One Day: Justice Delivered

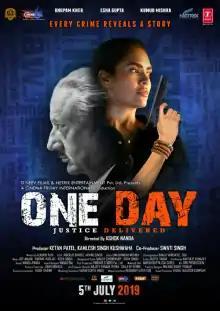
Theatrical release poster

One Day: Justice Delivered is a 2019 Indian Hindi-language action thriller film produced by Kamlesh Singh Kushwaha, Ketan Patel and Swati Singh, written by Alaukik Rahi and directed by Ashok Nanda. The film starring Anupam Kher, Esha Gupta, Kumud Mishra, and Anusmriti Sarkar follows investigation by a police officer (played by Gupta), into the vanishing of important persons in a state capital. The film's soundtrack was composed by Vikrant-Parijat, Joy-Anjaan and Rishi Singh. It was theatrically released in India on 5 July 2019.